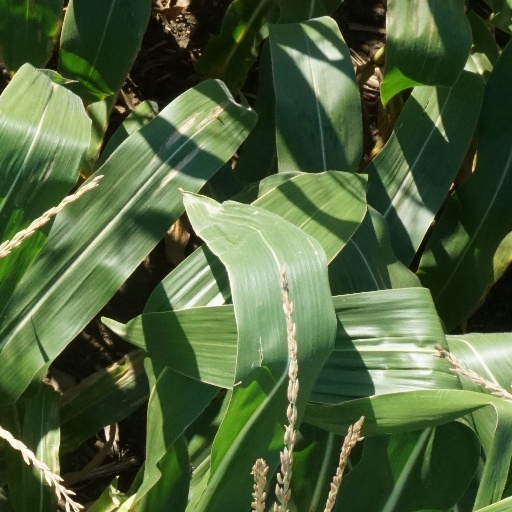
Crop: maize; corn